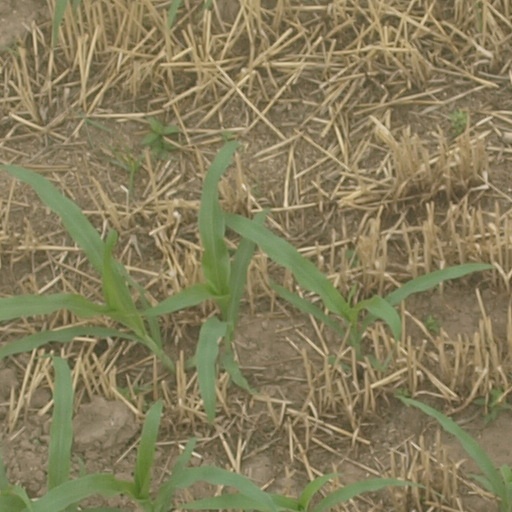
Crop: maize; corn